Love Life (2022 film)

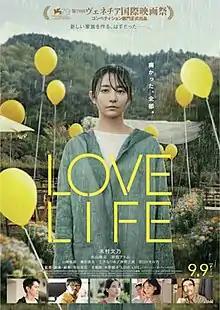
Japanese theatrical release poster

Love Life (stylized as LOVE LIFE) is a 2022 Japanese–French drama film written and directed by Koji Fukada. Set in contemporary Japan, the film is inspired by a song of the same name by musician Akiko Yano, originally released on the album of the same name in 1991. In 2000, the singer Hitomi had released an eponym album on AvexTrax records. It revolves around Taeko and her husband Jiro facing "love" and "life".